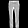
Label: Trouser